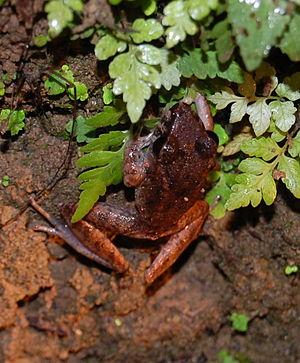
Craugastor crassidigitus est une espèce d'amphibiens de la famille des Craugastoridae.